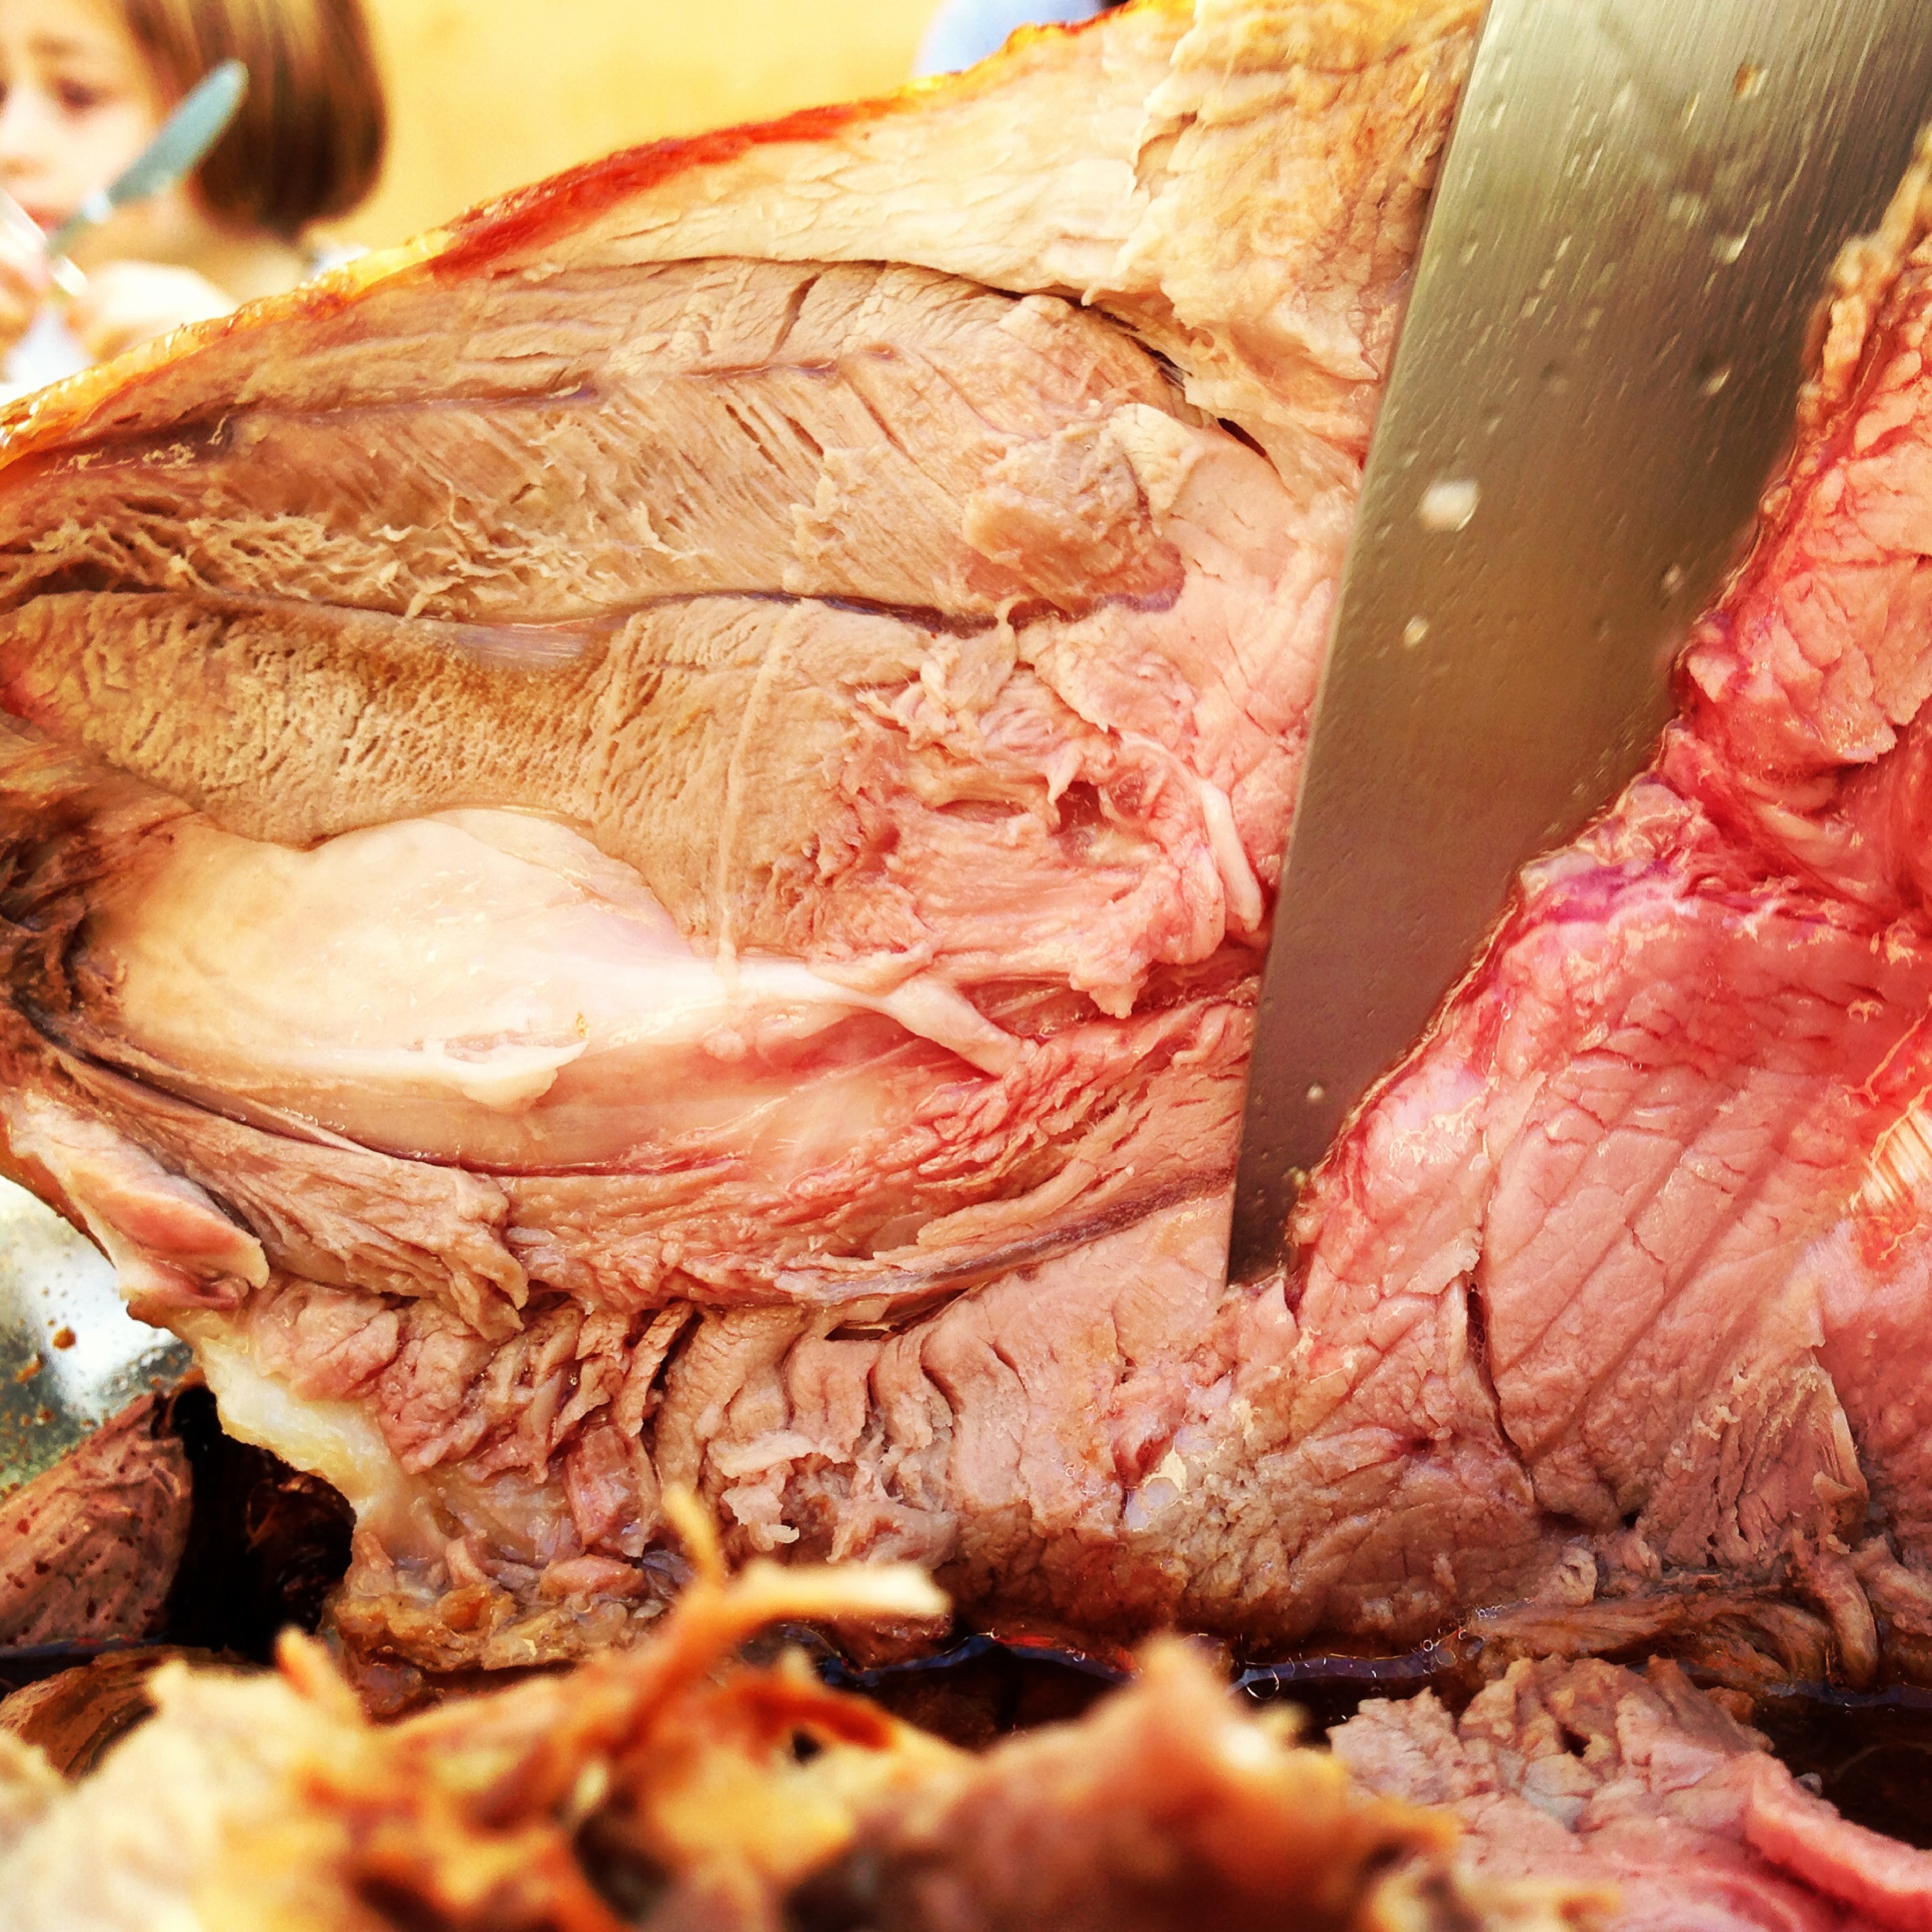
leg, dish, food, red, fish, meat, knife, blood, zoom, organ, roasting, carnivore, bleeding, flesh, red meat, roast beef, animal source foods, brisket, lamb and mutton, turducken